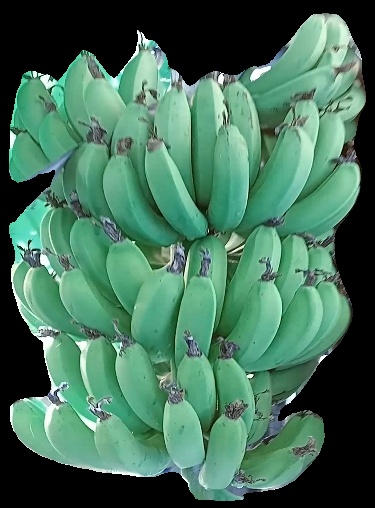
Variety: pachbale
Grade: grade1